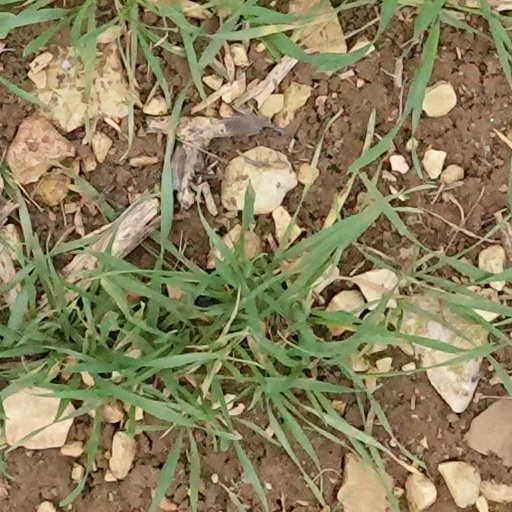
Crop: wheat